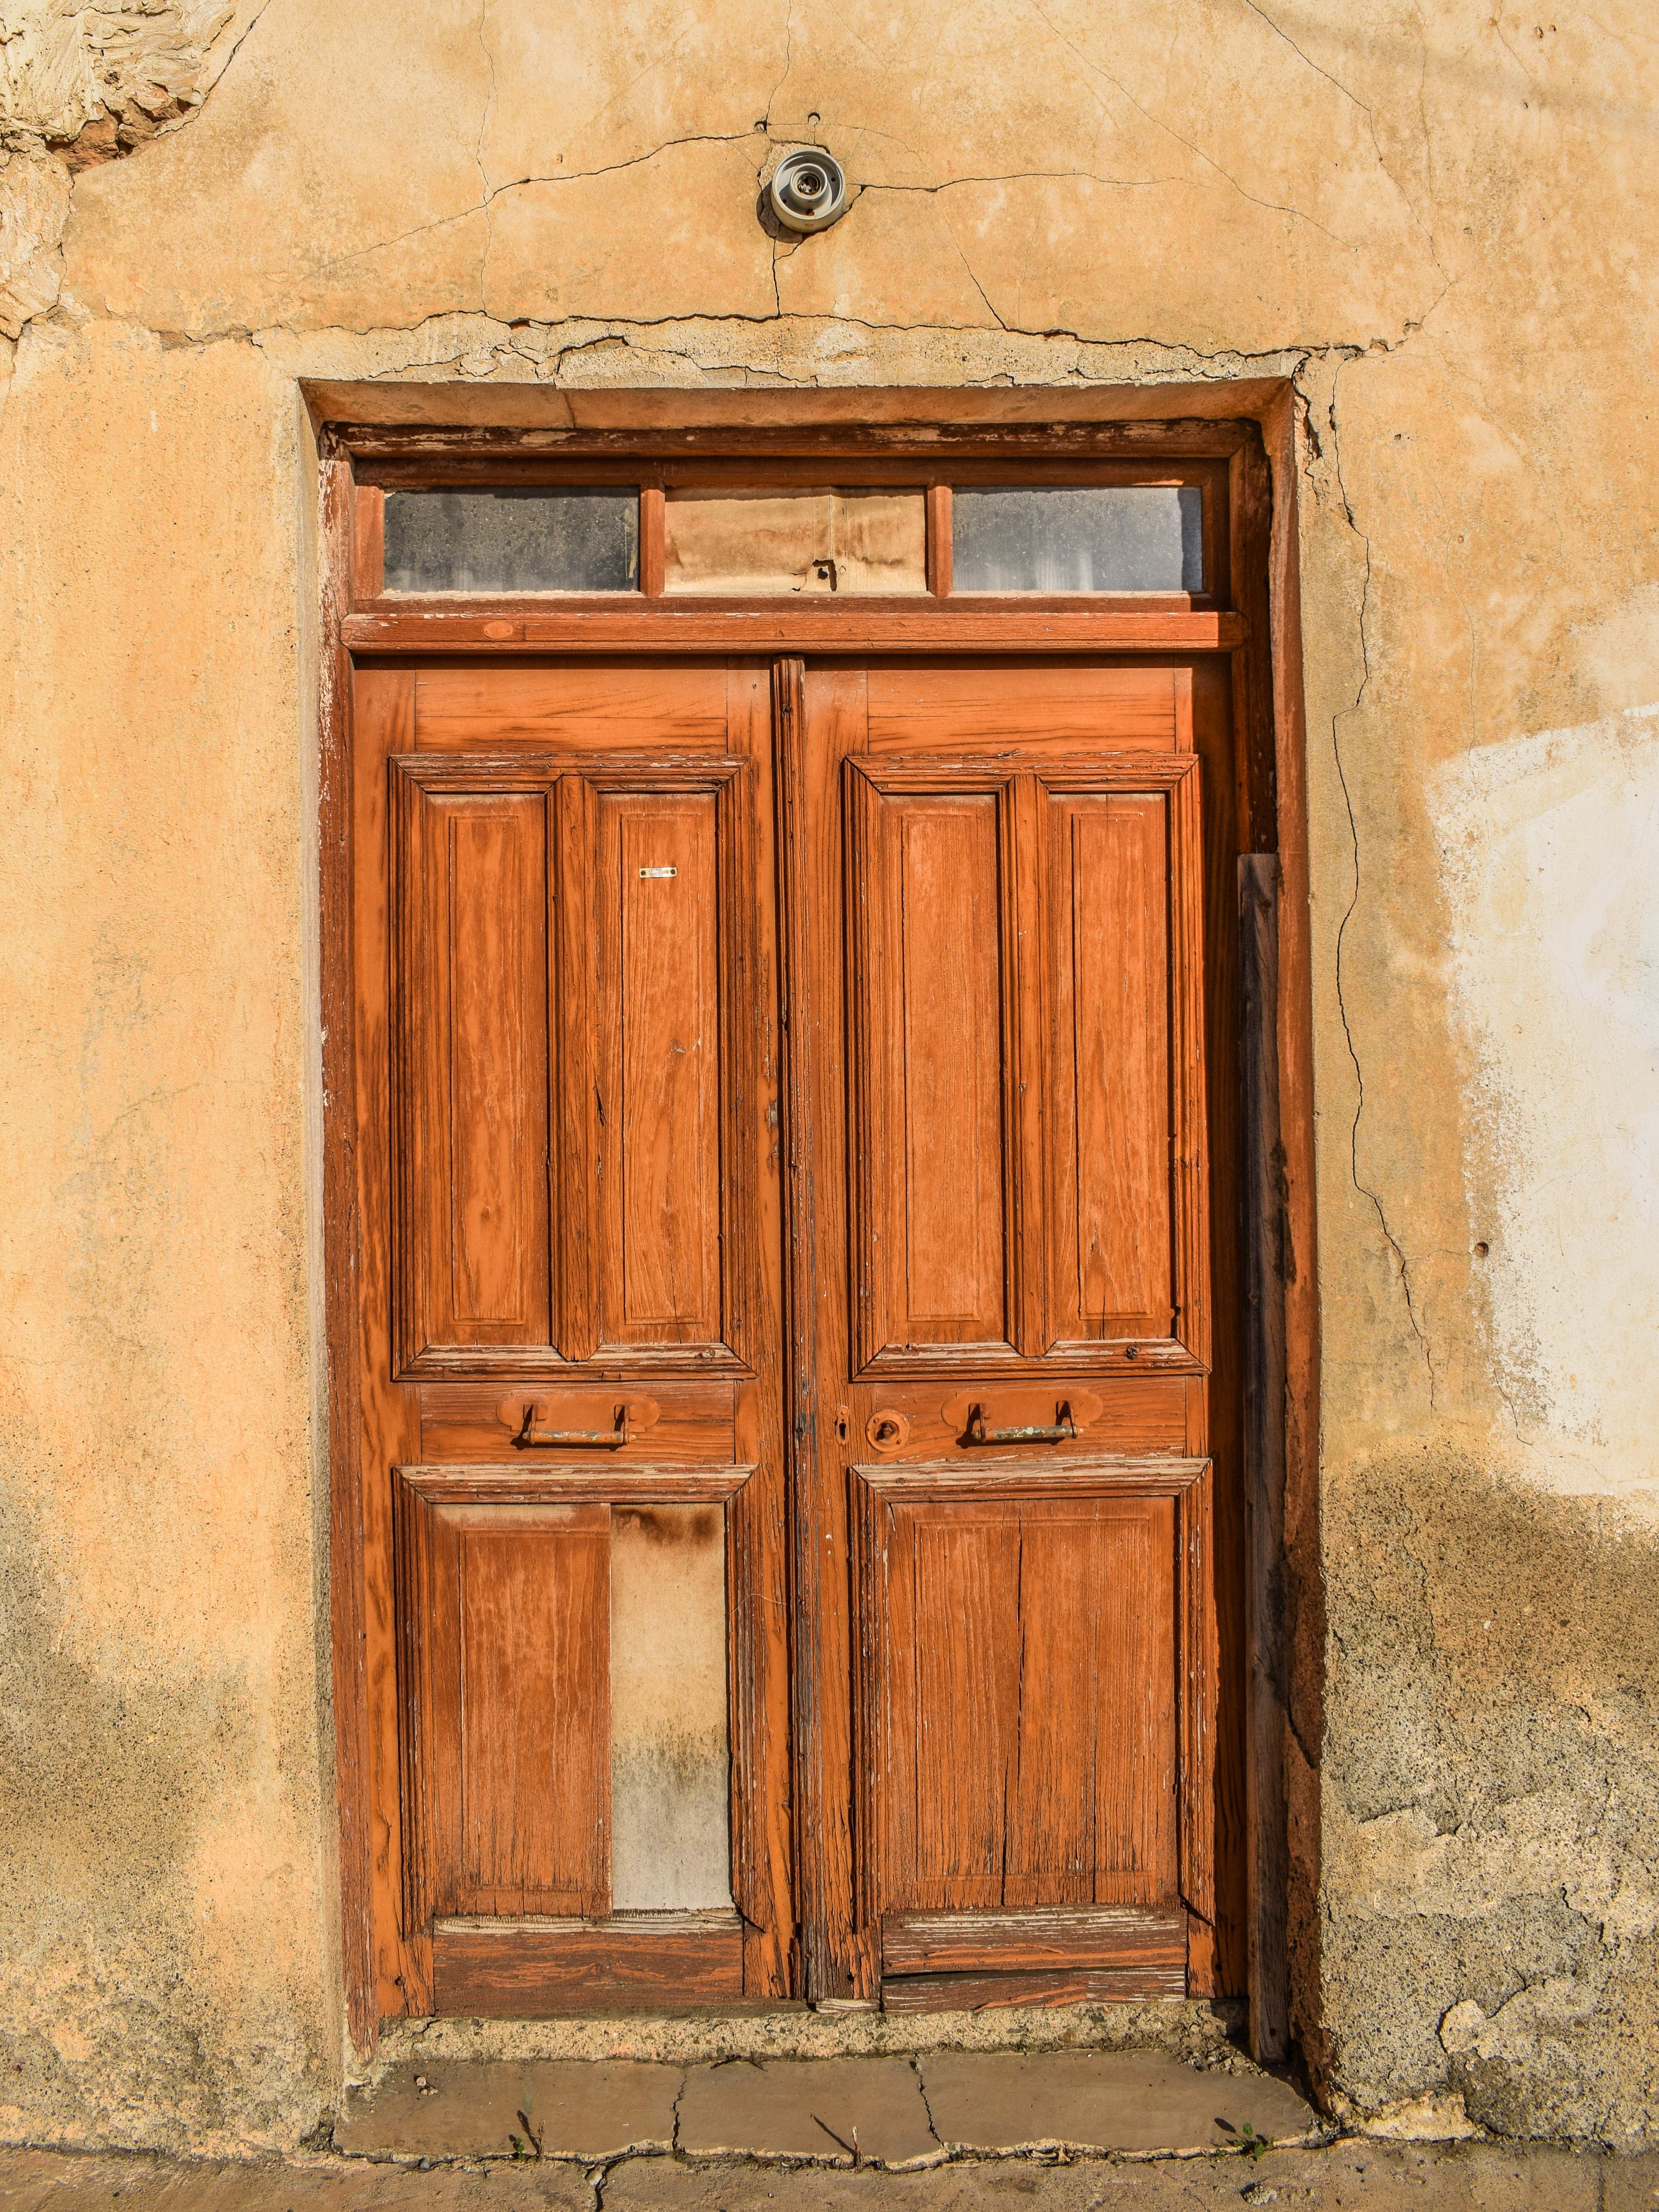
architecture, wood, window, old, wall, village, arch, entrance, furniture, gate, door, wooden, old door, cyprus, aged